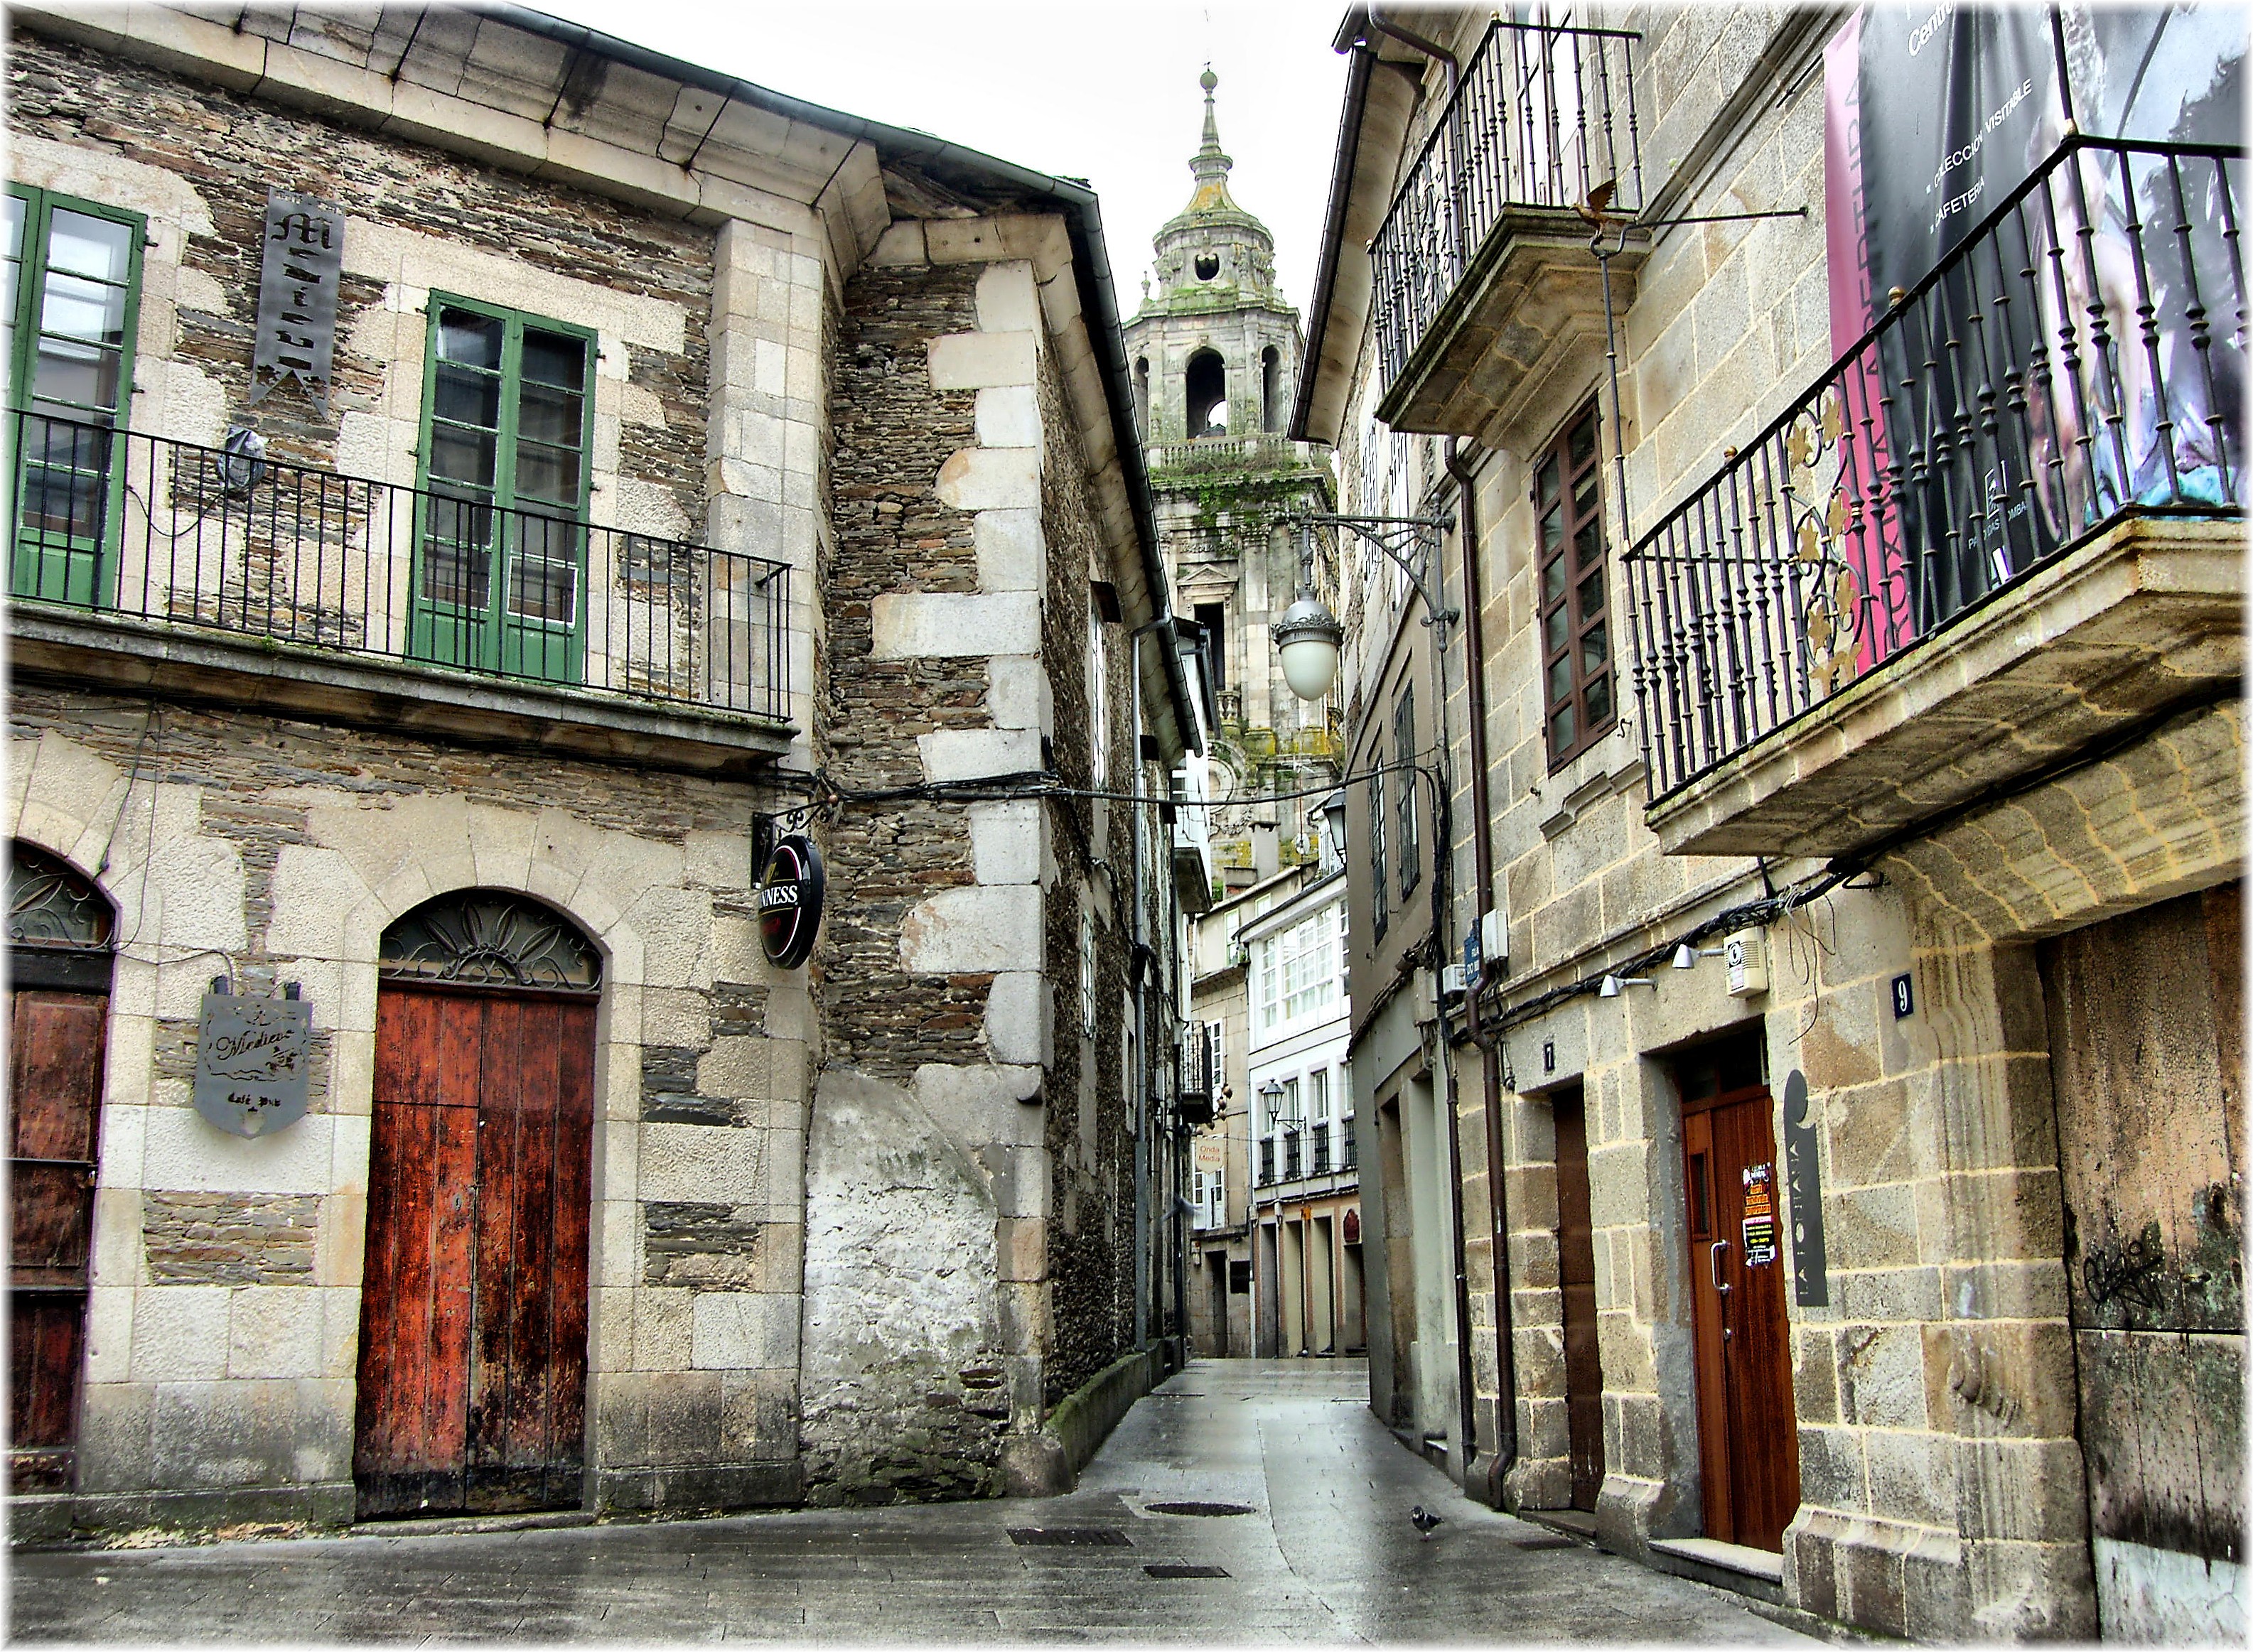
architecture, road, street, town, alley, city, cityscape, europe, facade, waterway, spain, infrastructure, europa, casa, galicia, lugo, piedra, mygearandme, calles, pedra, espana, thegalaxy, galiza, galice, urbe, iglesias, igrexas, provinciadelugo, ruas, neighbourhood, urban area, residential area, human settlement